Football in Gabon

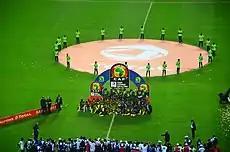
Cameroon celebrating winning the 2017 Africa Cup of Nations in Gabon.

The sport of football in the country of Gabon is run by the Gabonese Football Federation. The association administers the national football team, as well as the national league. Football is the most popular sport in the country.